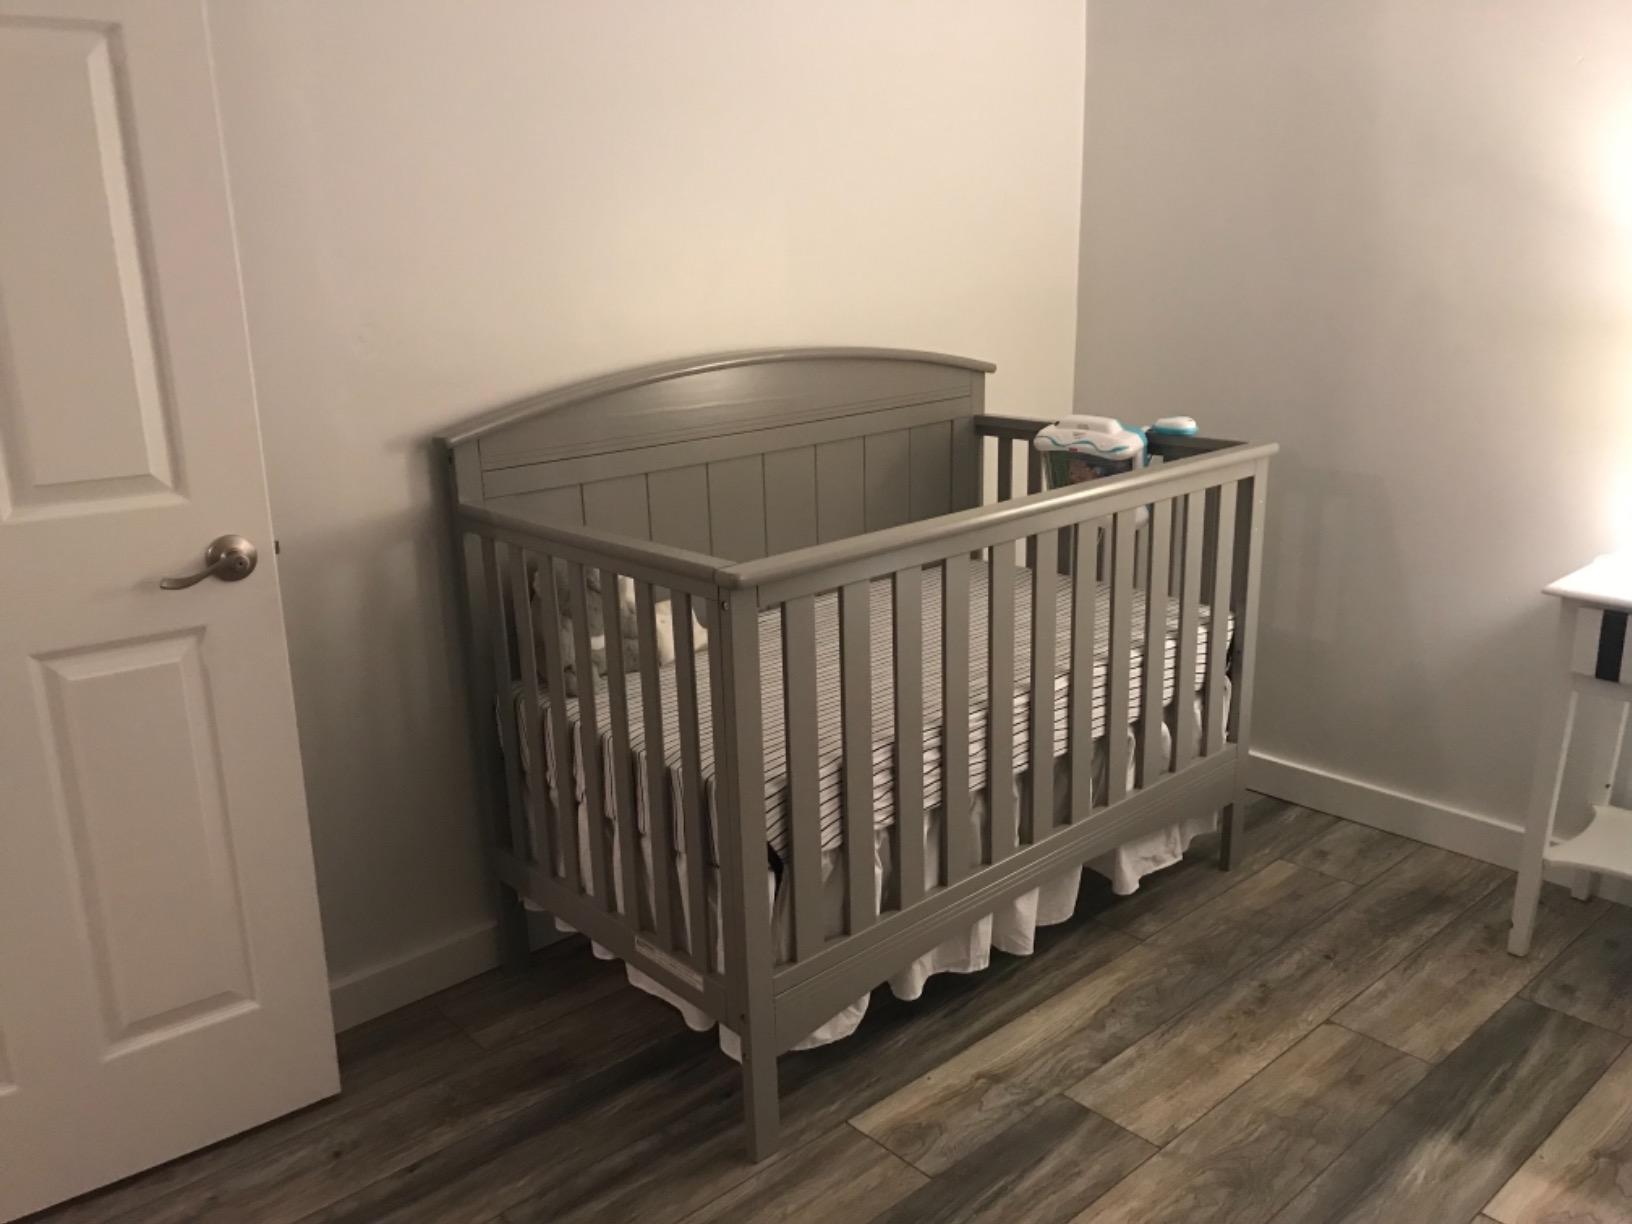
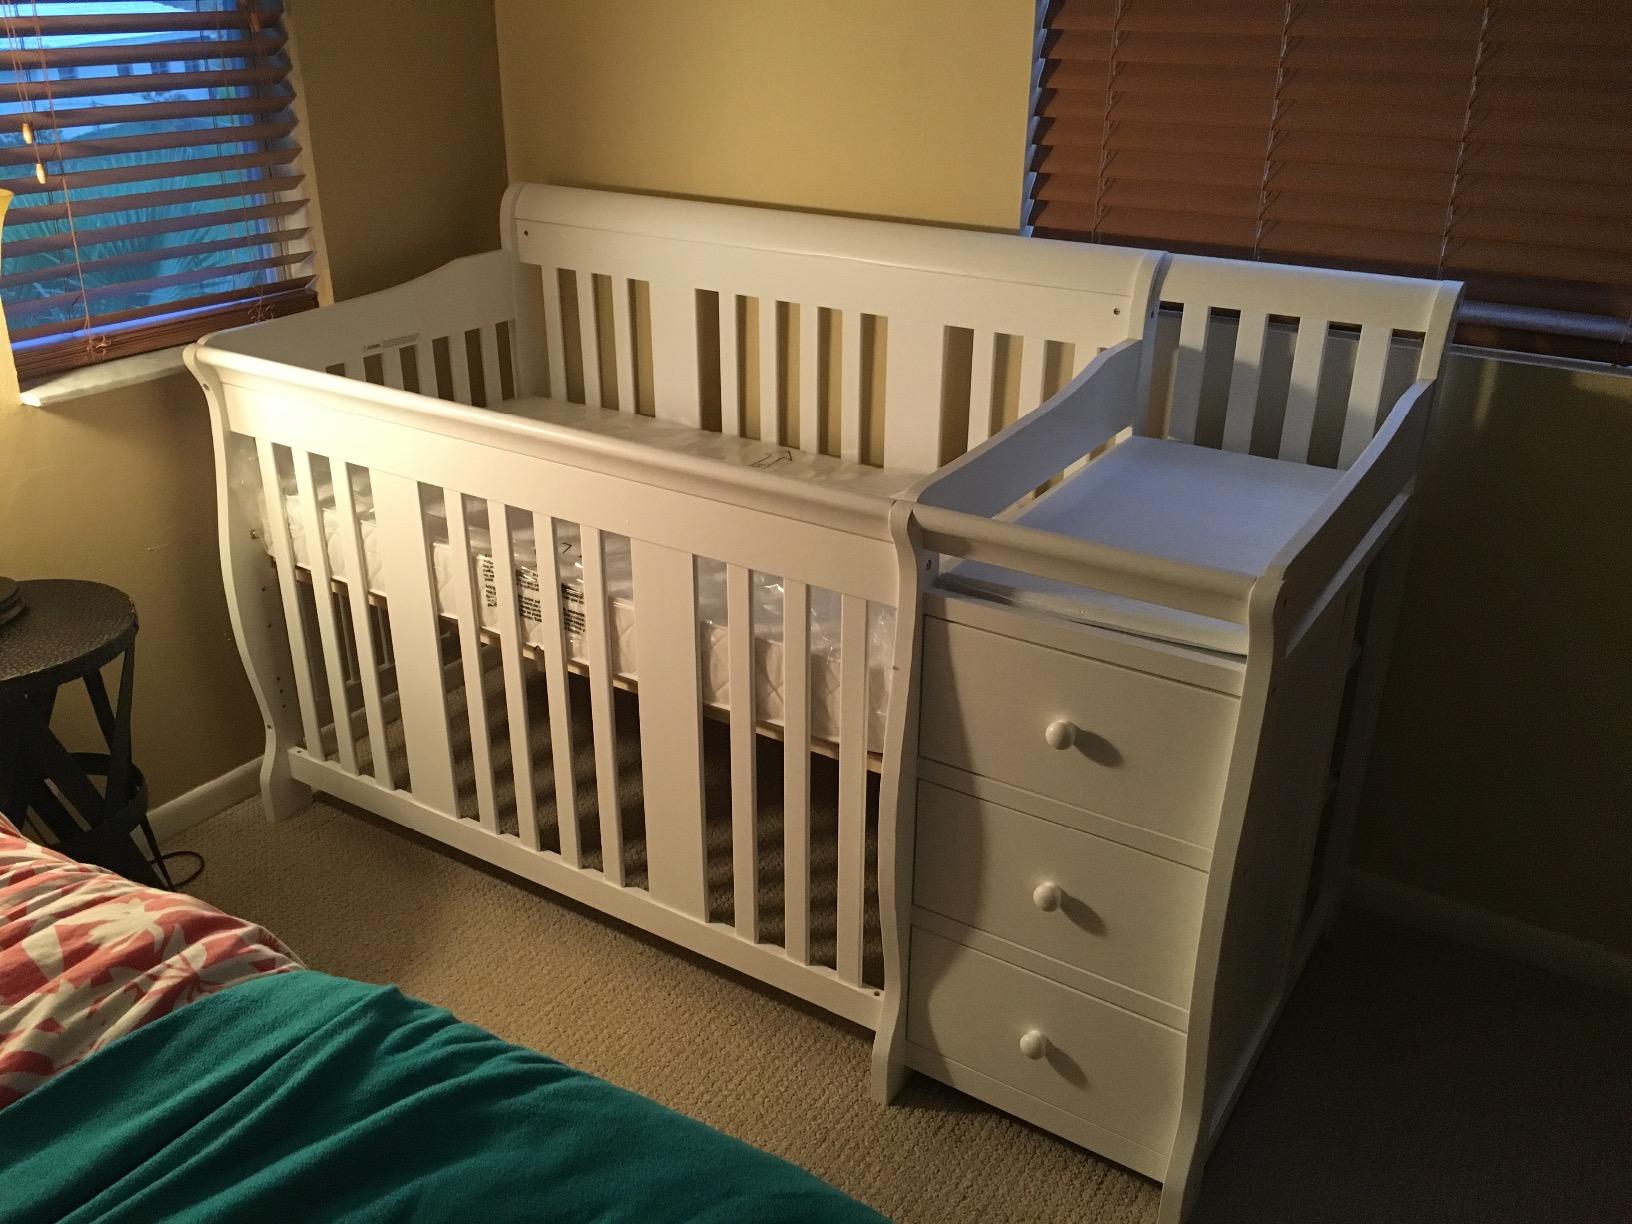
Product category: products_crib
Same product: no